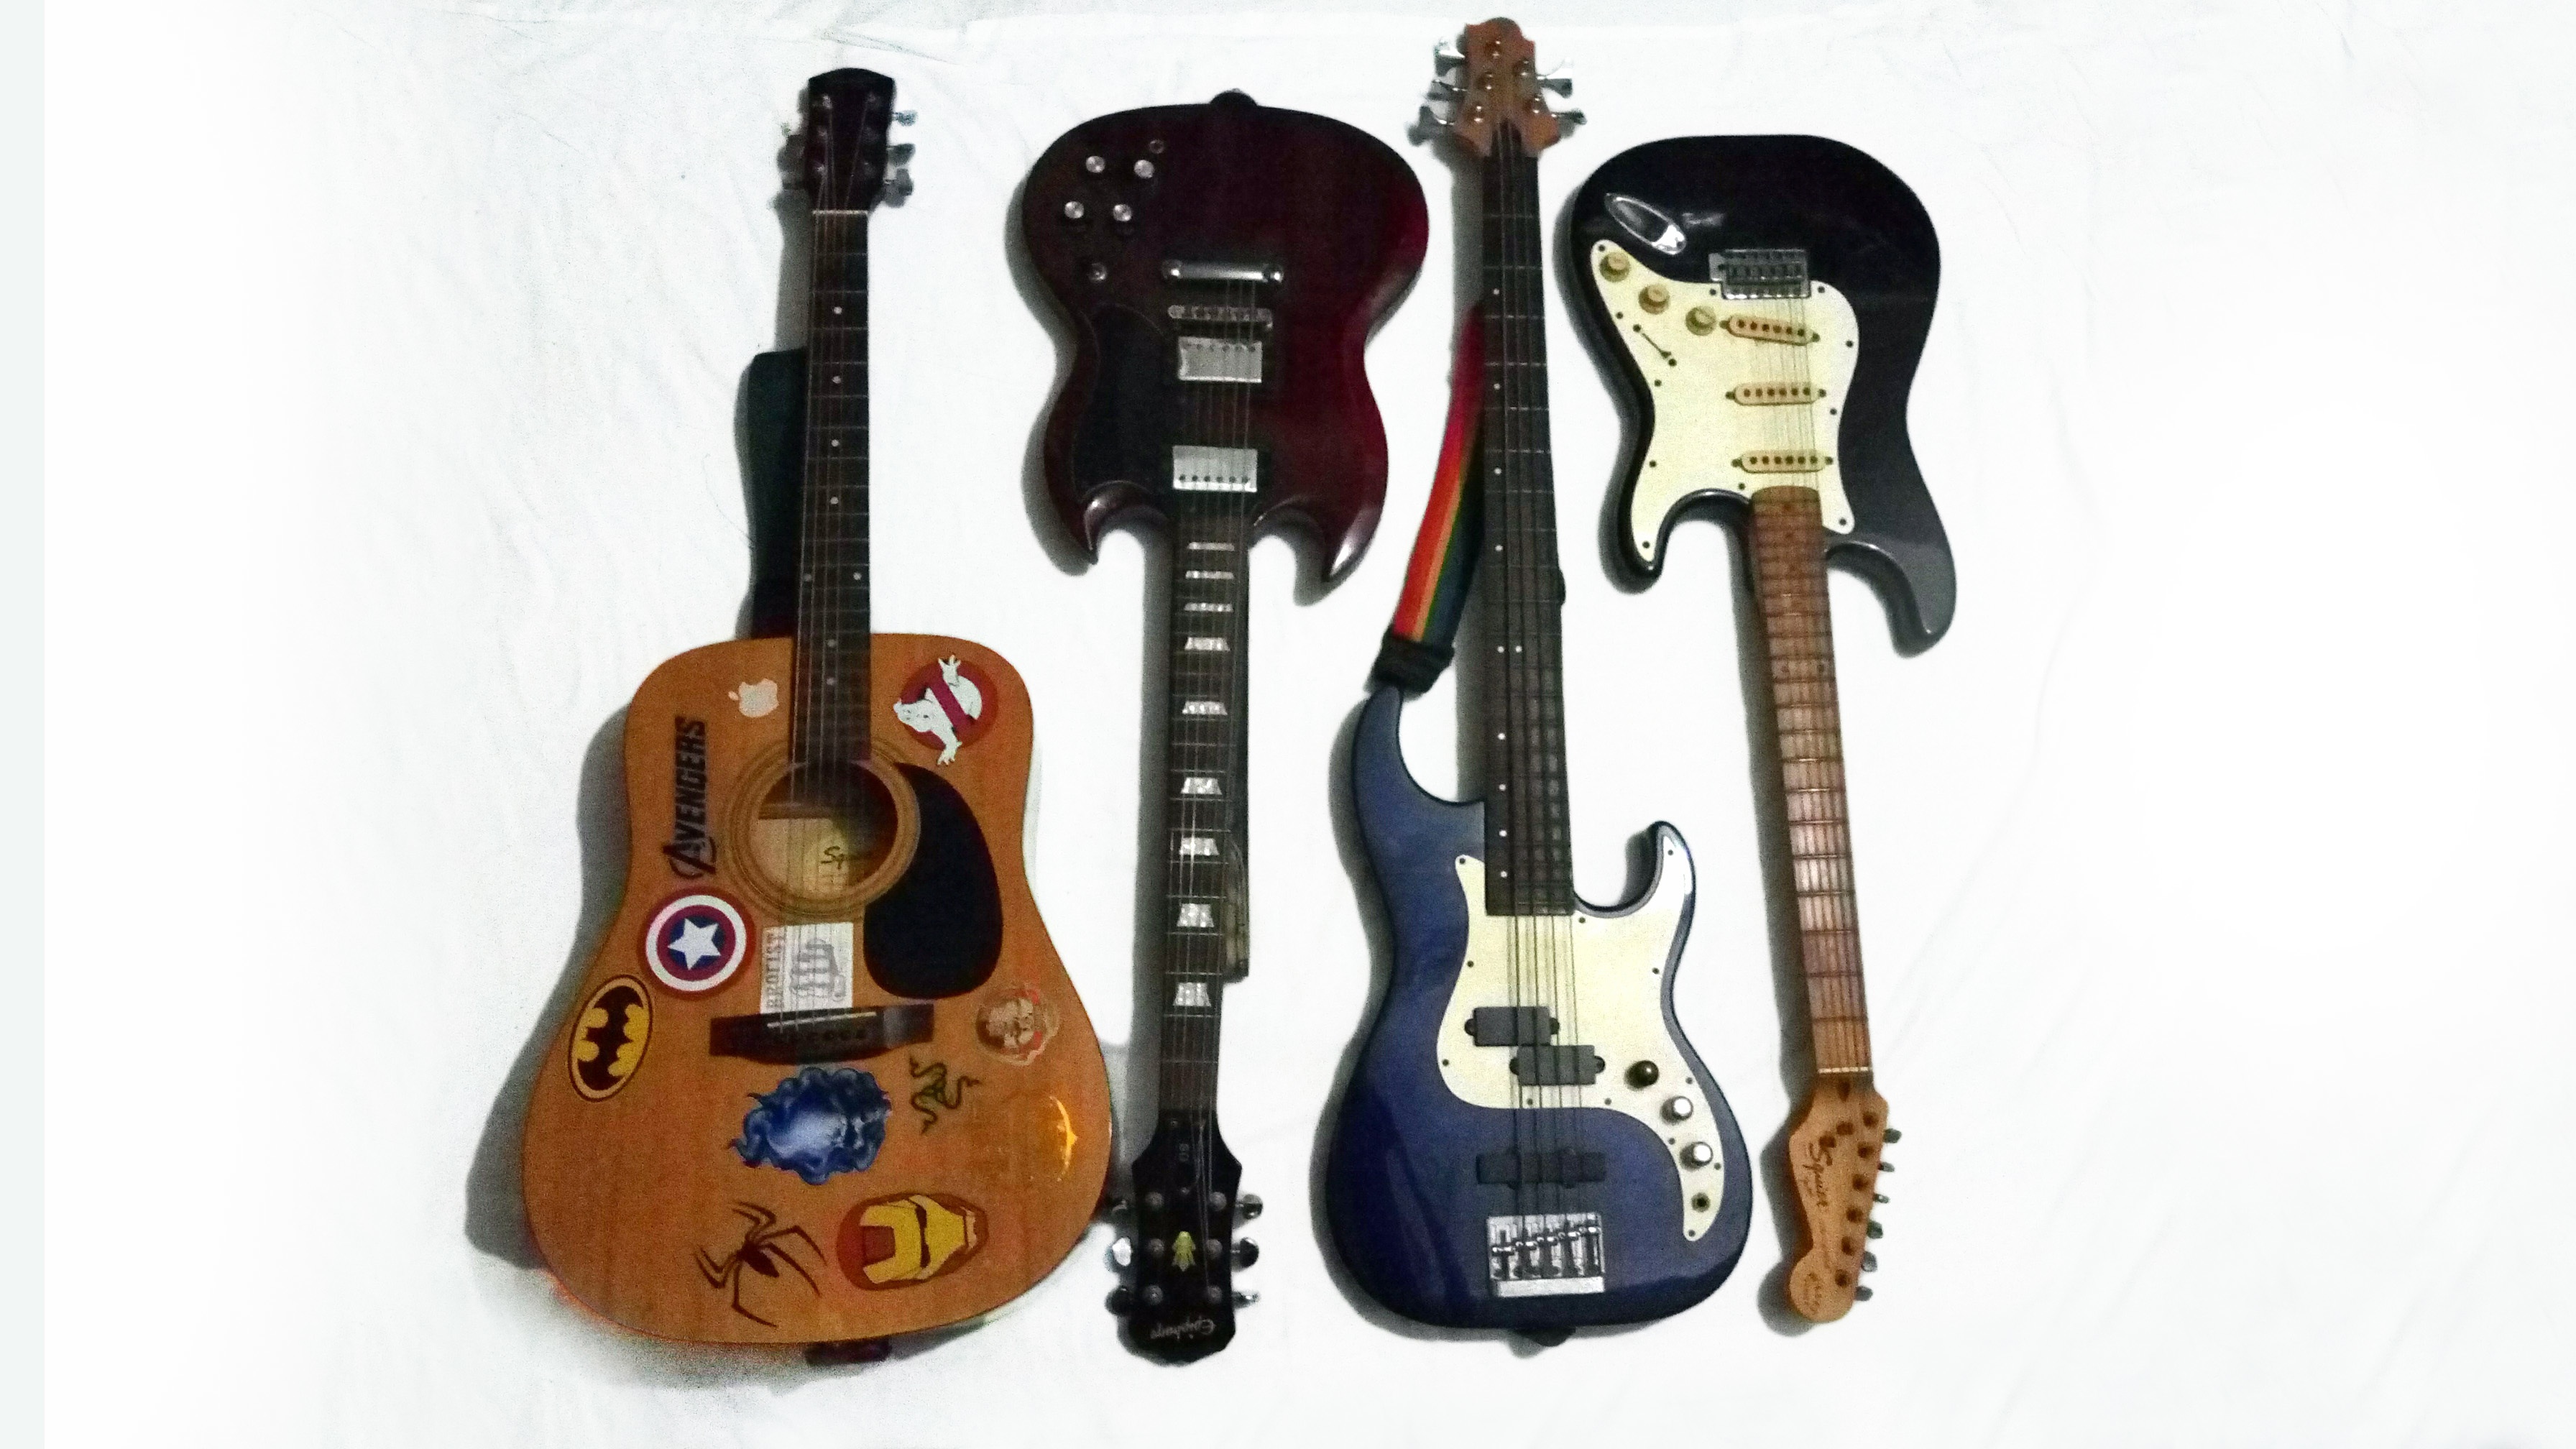
guitar, bass guitar, musical instrument, electric guitar, string instrument, plucked string instruments, acoustic guitar, acoustic electric guitar, bowed string instrument